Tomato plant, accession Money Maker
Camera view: tilt-top (135 deg); turntable rotation: 30 degrees
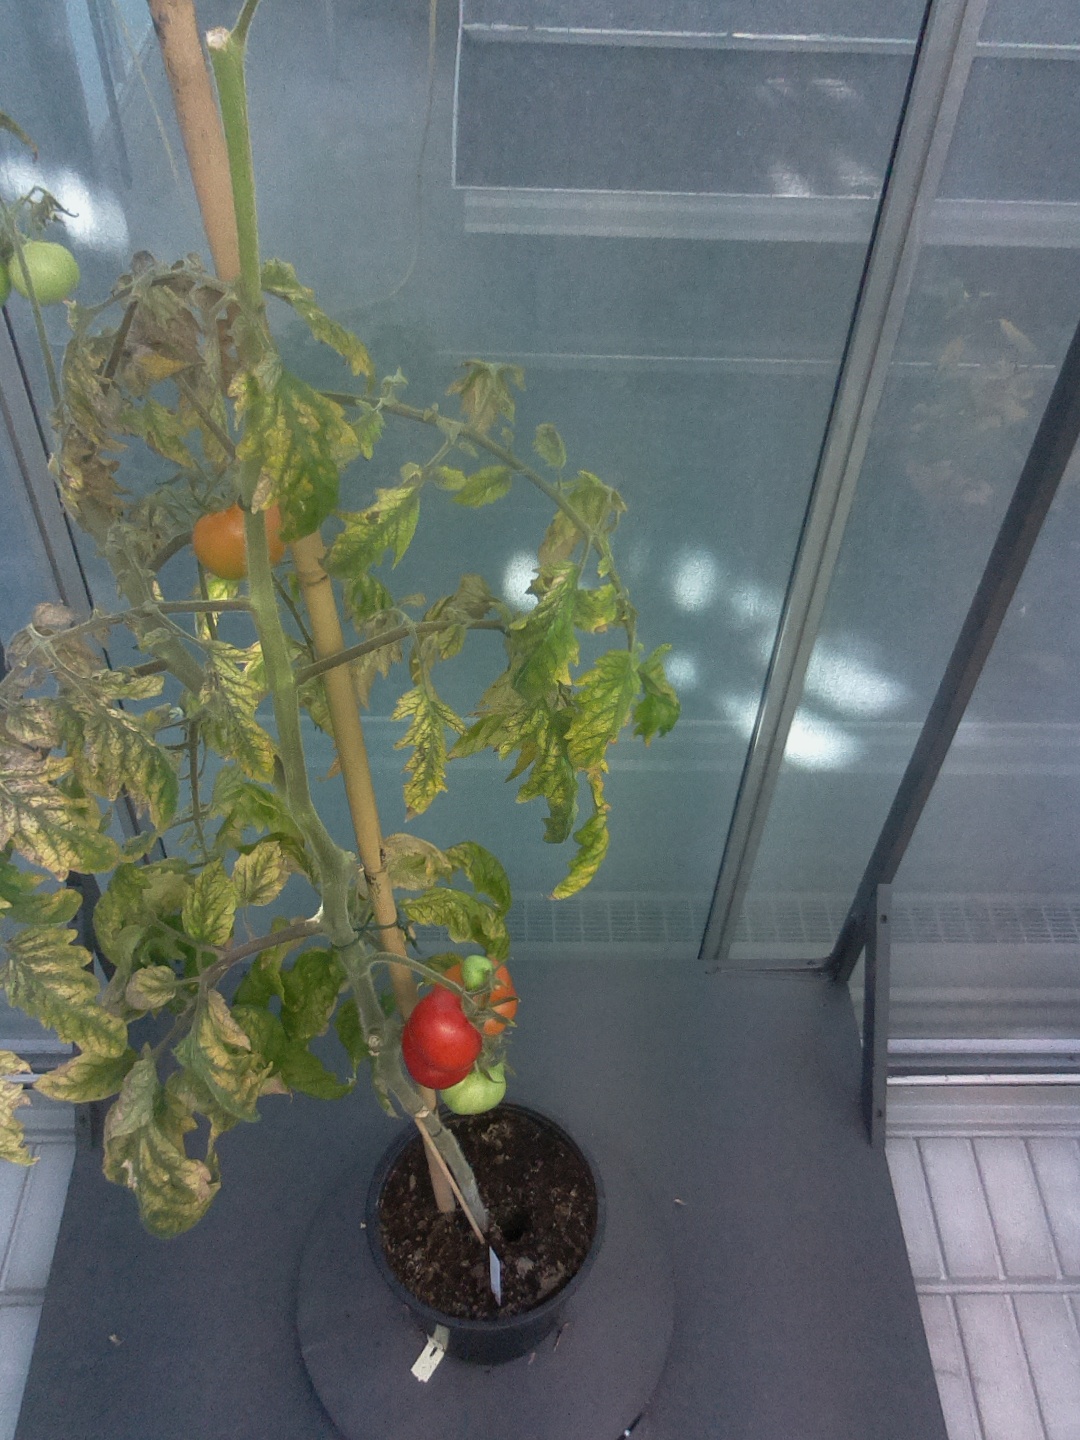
BBCH growth stage 83: 30%-40% of fruits show typical fully ripe color